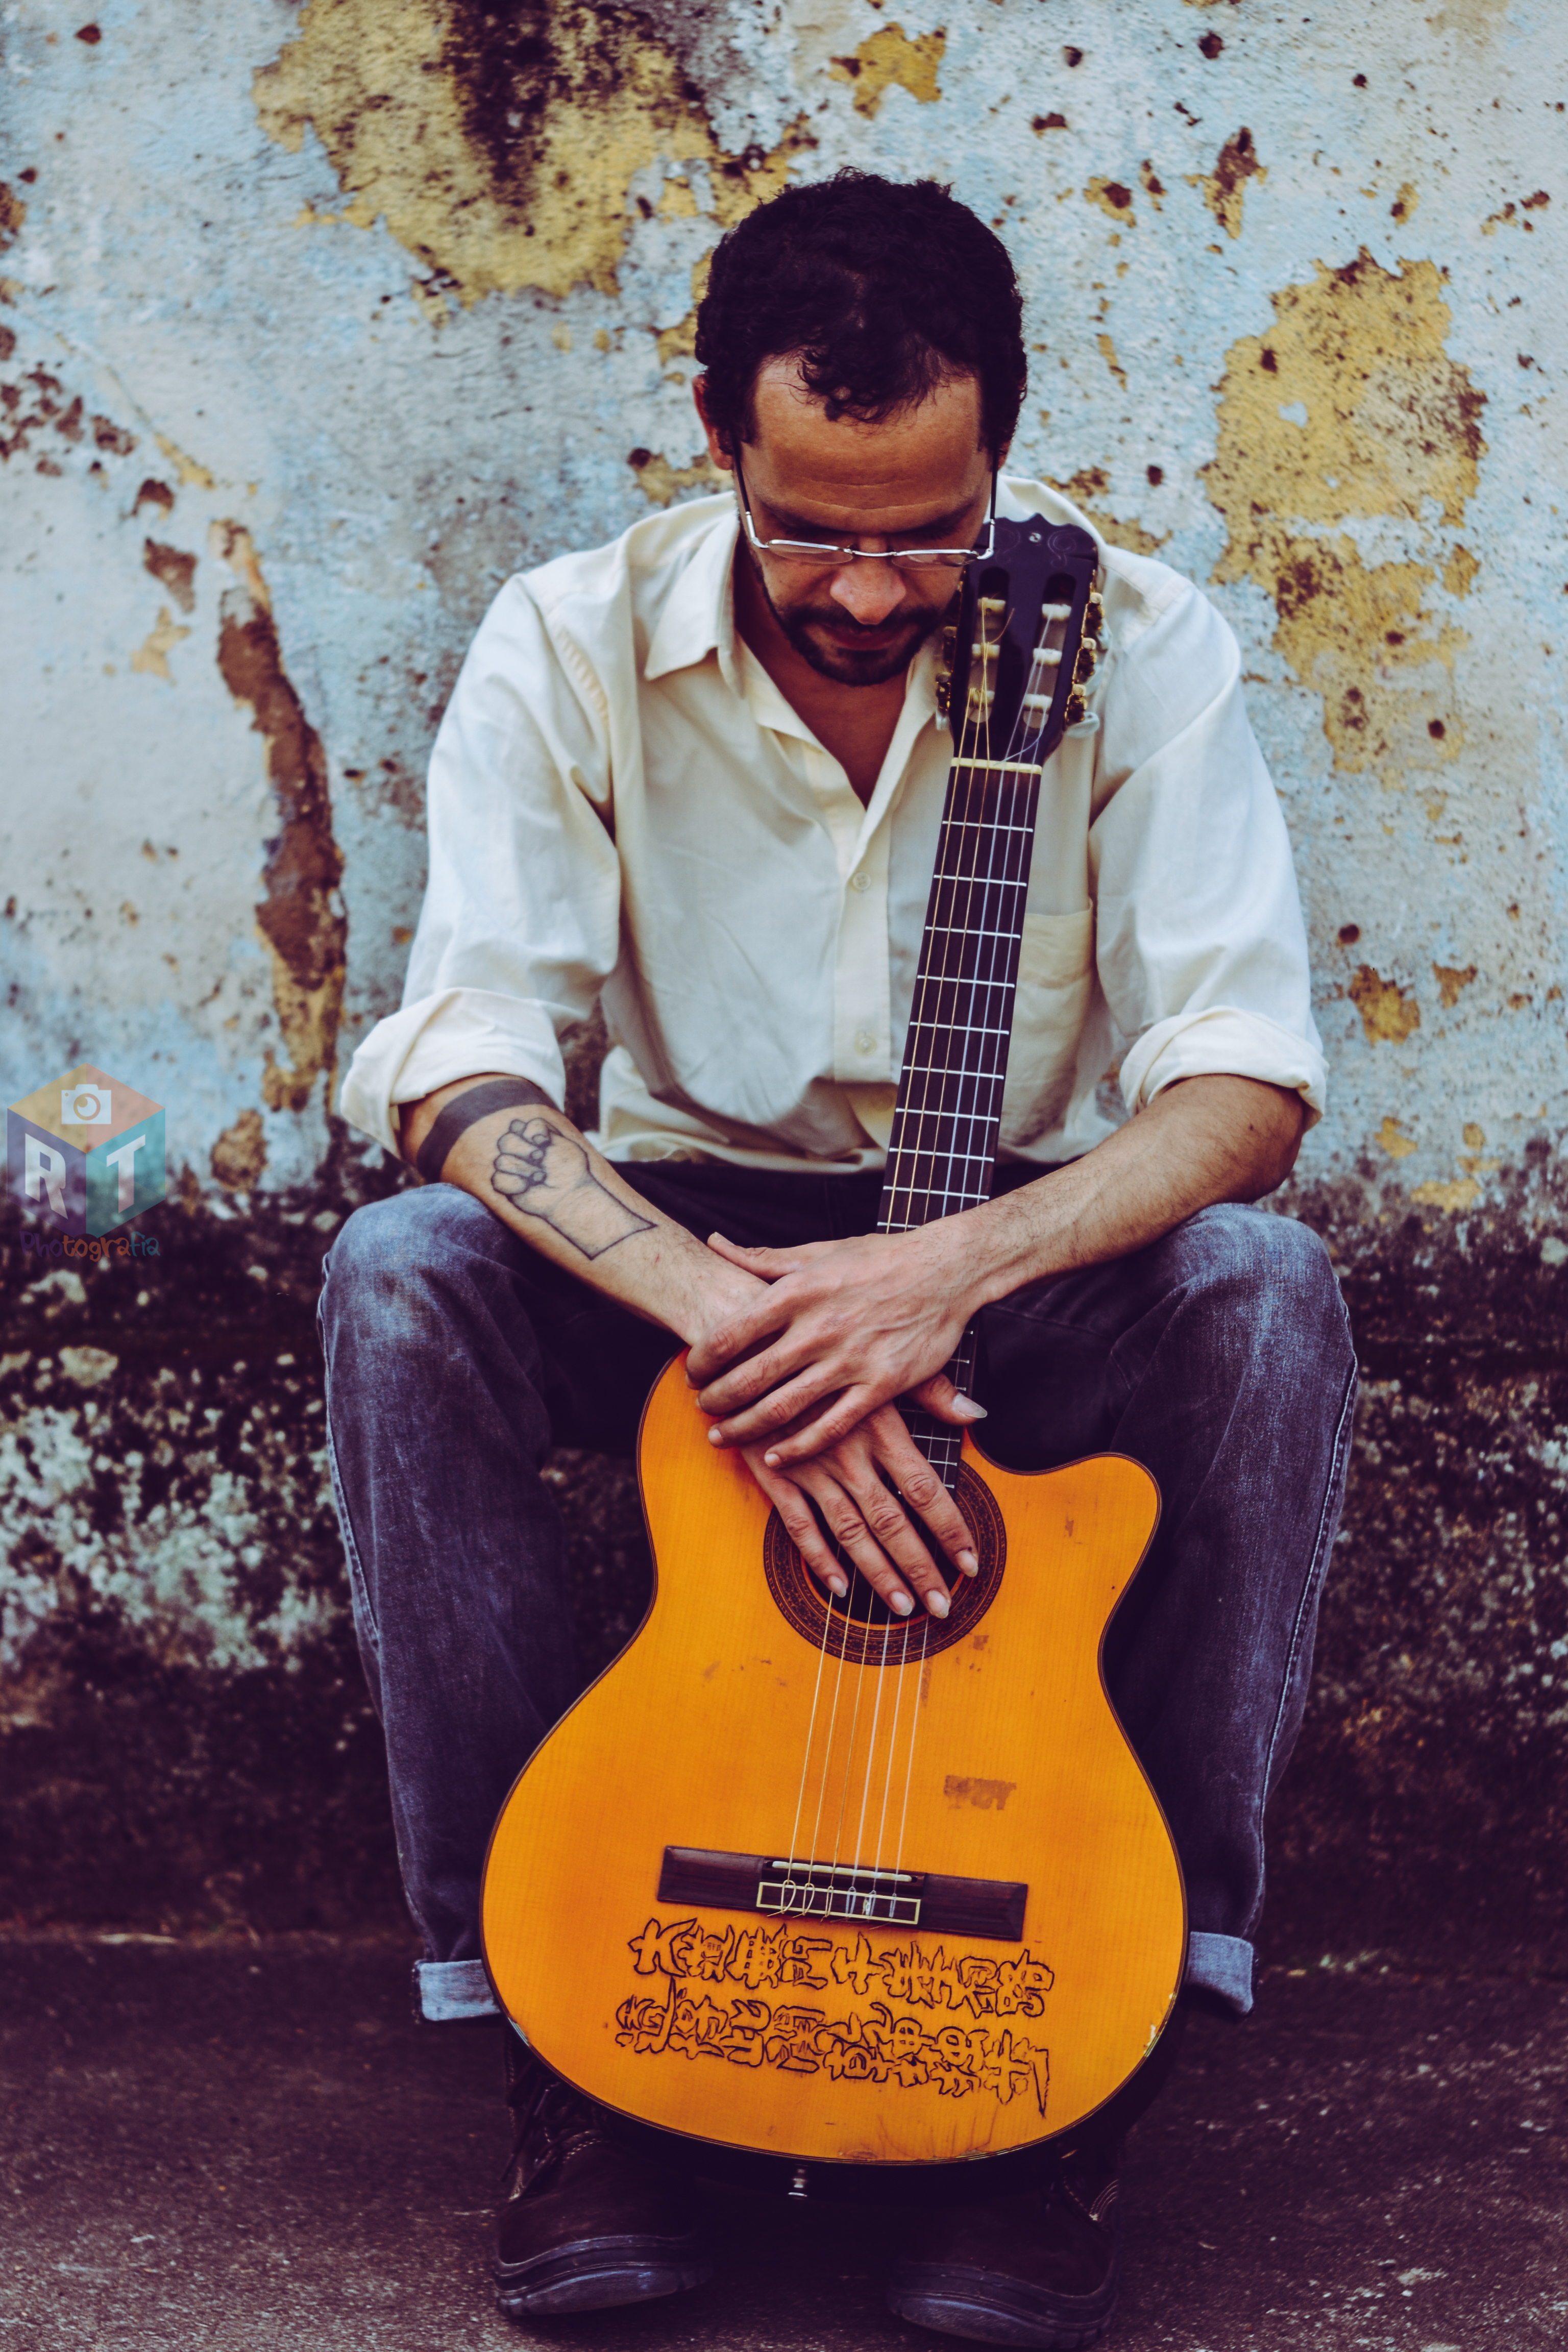
alex, guitar, musical instrument, plucked string instruments, string instrument, music, musician, acoustic guitar, string instrument accessory, human behavior, guitar accessory, guitarist, slide guitar, electric guitar